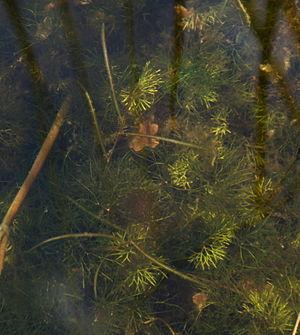
Cette liste de Tracheophyta de Bosnie-Herzégovine, ainsi que d’espèces introduites est un aperçu incomplet d’espèces de mousses, de fougères, de gymnospermes et d’angiospermes citées dans la littérature disponible en langues bosniaque, croate, serbe et serbo-croate. Cet aperçu n’inclue pas des espèces cultivées ni celles occasionnellement introduites.